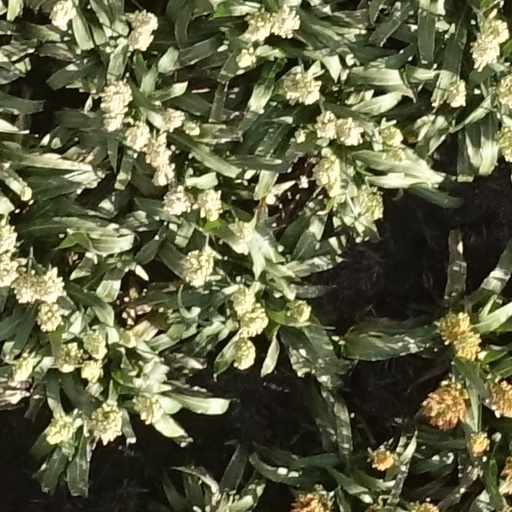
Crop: sorghum